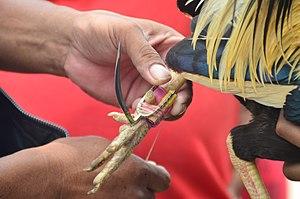
Le combat de coqs est un type de combat d’animaux qui consiste à faire s'affronter deux coqs domestiques préparés aux combats sur une aire circulaire prévue à cet effet. Cette pratique ancienne est controversée en raison des mutilations que subissent les coqs tant et si bien qu'elle est interdite dans de nombreux pays. Cette tradition reste néanmoins populaire dans différentes régions du globe.